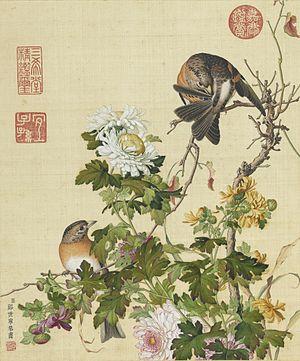
Chrysanthemum ×grandiflorum, le Chrysanthème des fleuristes est une plante ornementale du genre Chrysanthemum de la famille des Asteraceae. Il est aussi appelé Chrysanthème d'automne ou Chrysanthème horticole car c'est une plante vivace à floraison automnale. Tous les chrysanthèmes horticoles appartiennent à un énorme complexe d'hybrides développés par les jardiniers d'abord en Chine à partir du Vᵉ siècle, puis au Japon à partir du VIIIᵉ siècle et en Europe à partir du XIXᵉ siècle et actuellement, presque partout dans le monde.